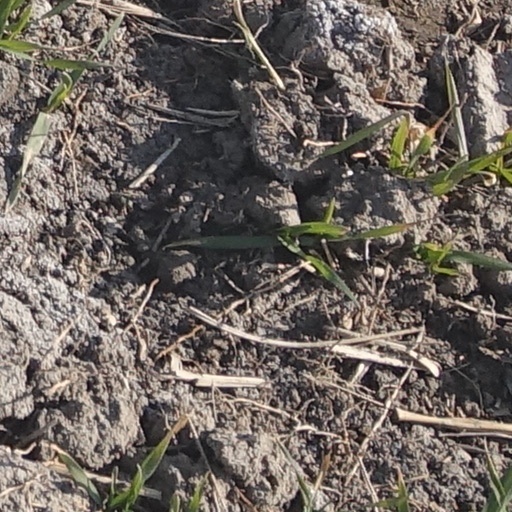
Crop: wheat